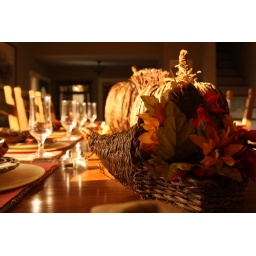
a tiny turkey in a flower basket